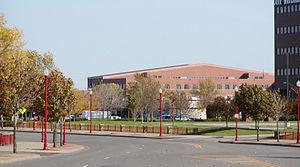
Apple Valley est une ville située au nord-ouest du Comté de Dakota dans l'État du Minnesota, ainsi qu'une banlieue de la conurbation Minneapolis-St. Paul. Apple Valley fut incorporée en 1969, avant quoi elle était connue sous le nom de Lebanon Township. D'après le recensement de l'an 2010, la population de la ville était de 49 084 hab, ce qui en fait la 15ᵉ ville la plus habitée au Minnesota.